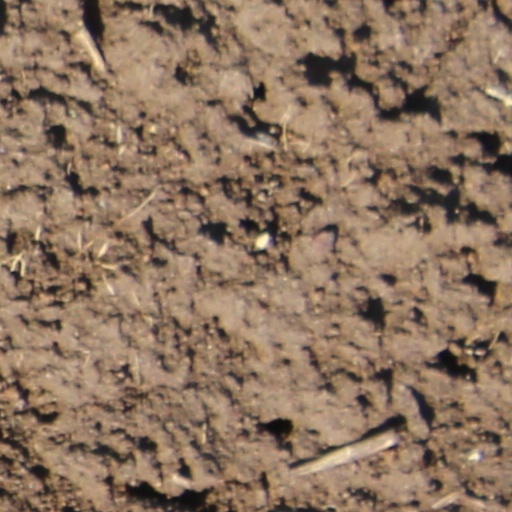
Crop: wheat